Burke's Garden, Virginia

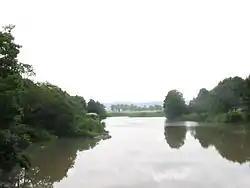
Mountain lake near Burke's Garden

According to the Köppen Climate Classification system, Burke's Garden has an oceanic climate, abbreviated "Cfb" on climate maps. The hottest temperature recorded in Burke's Garden was on July 28, 1930, while the coldest temperature recorded was on December 30, 1917.